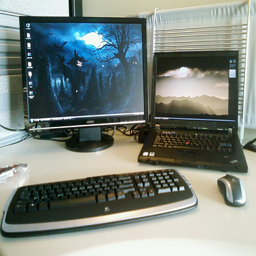
A desktop computer monitor on top of a desk near a laptop.
Two computers are sitting on top of a desk.
There is a desktop computer sitting next to a laptop computer.
a desk with a laptop on it and a desktop computer on it
The large monitor on the desk is next to a black laptop.